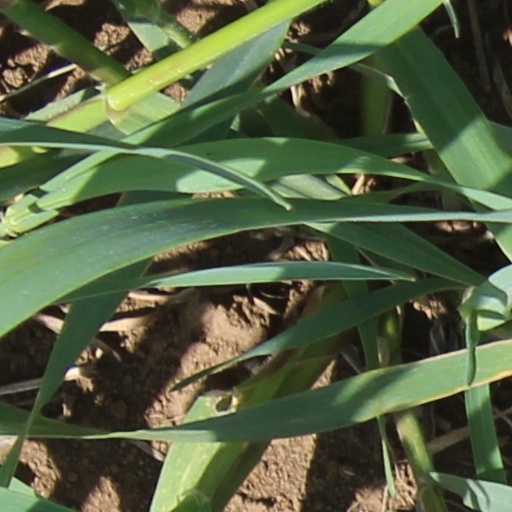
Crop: wheat